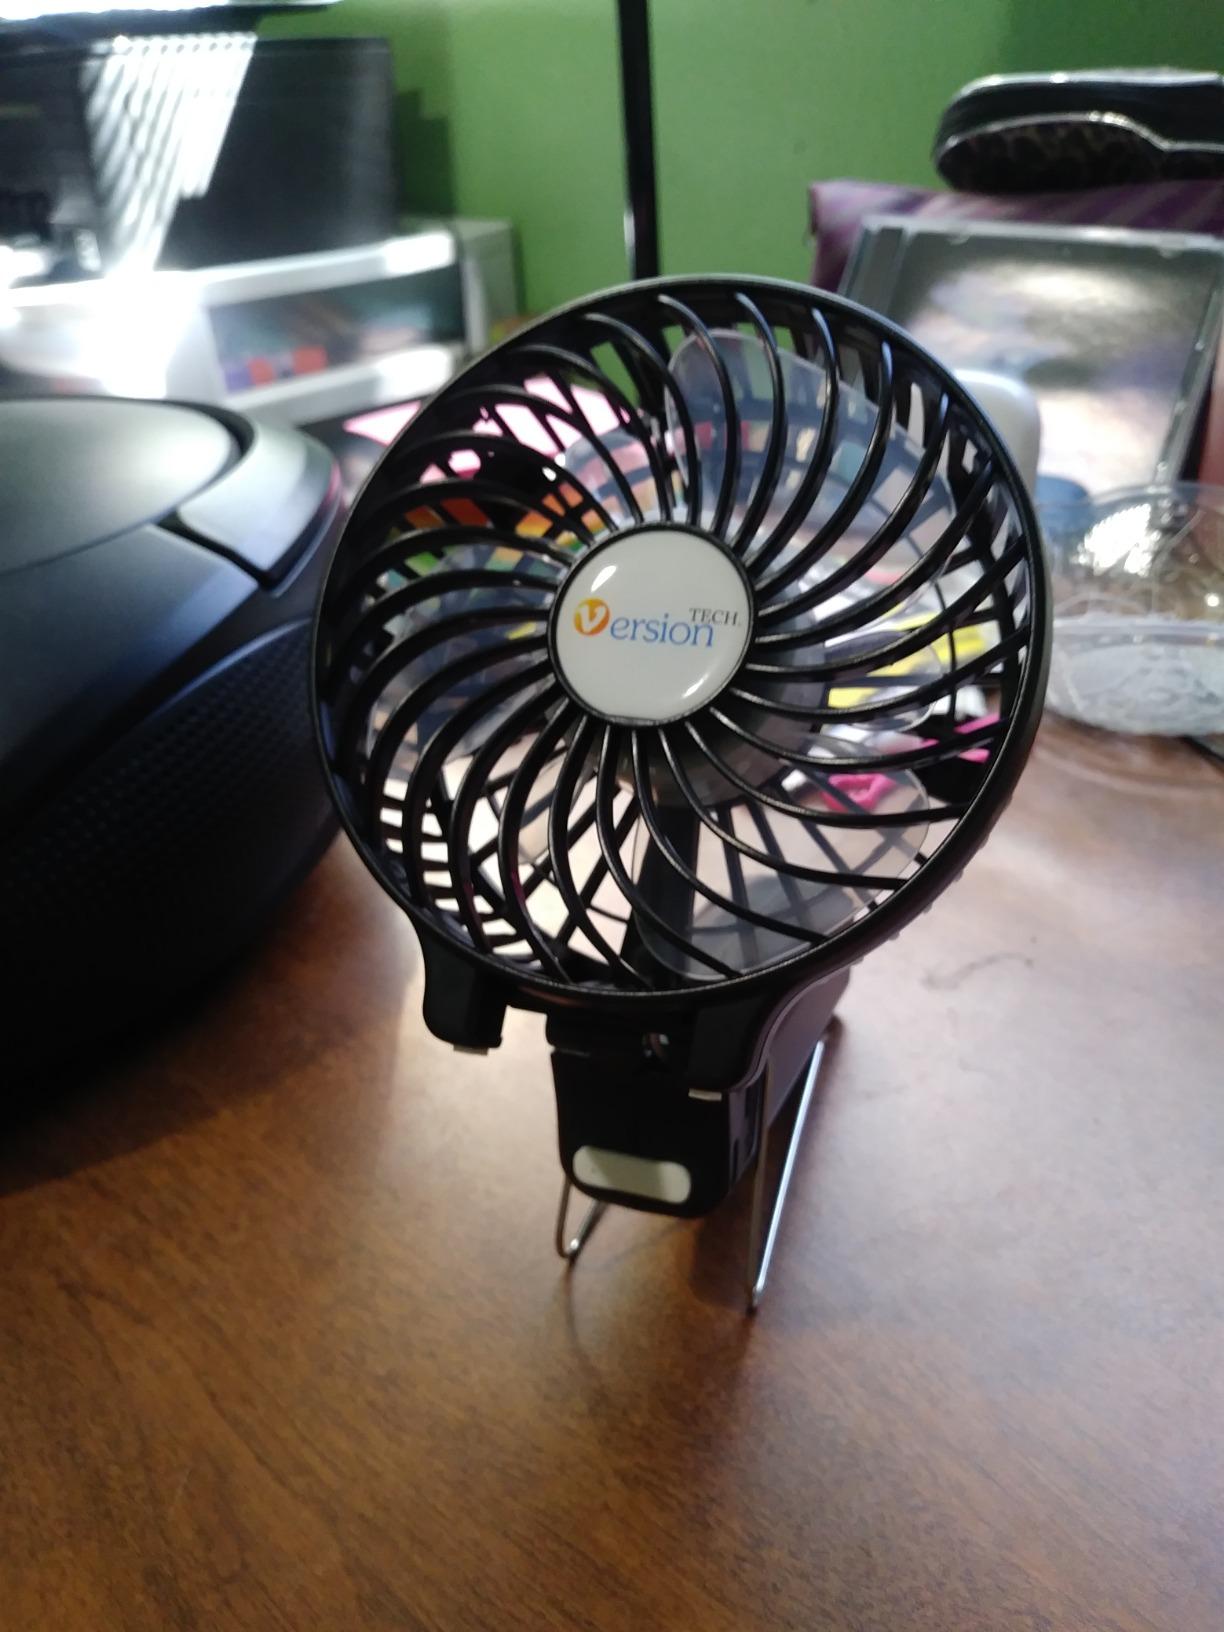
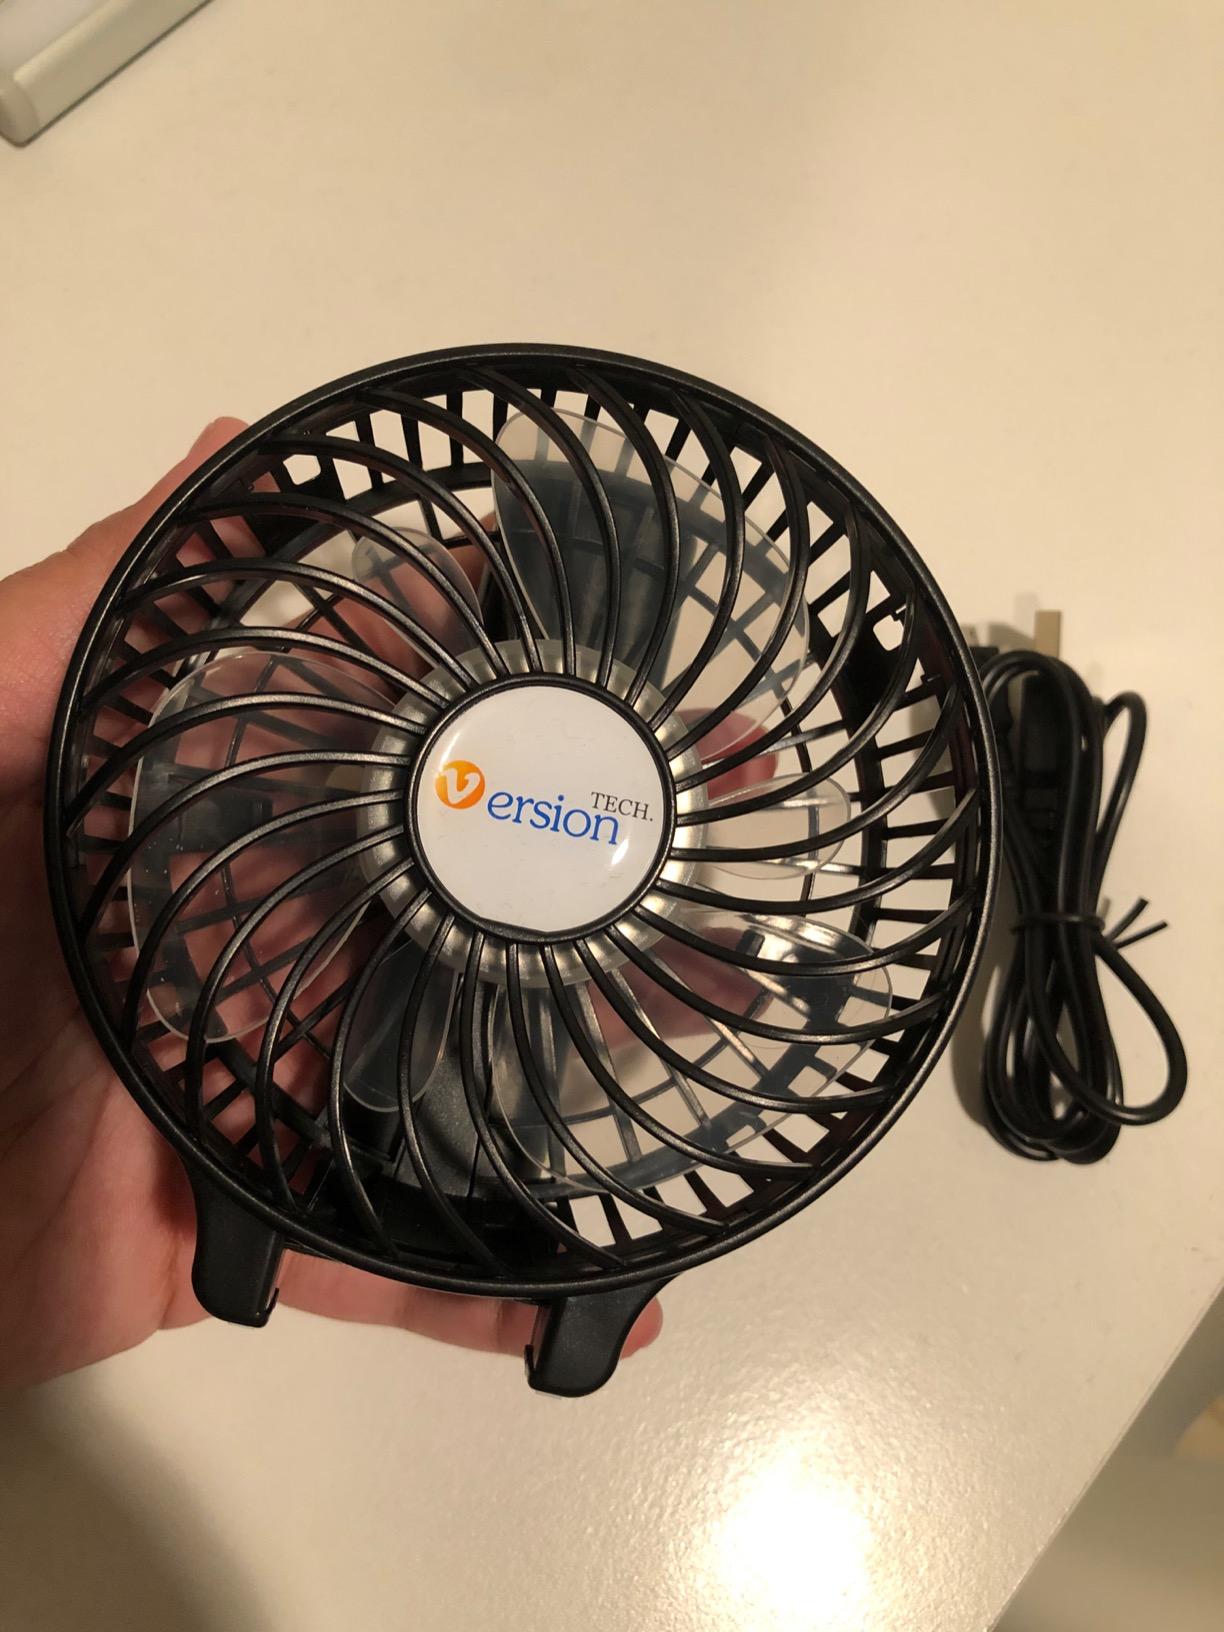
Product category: fan
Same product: yes